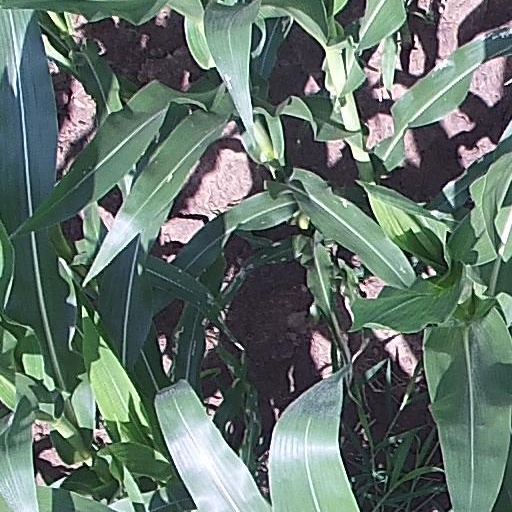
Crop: maize; corn